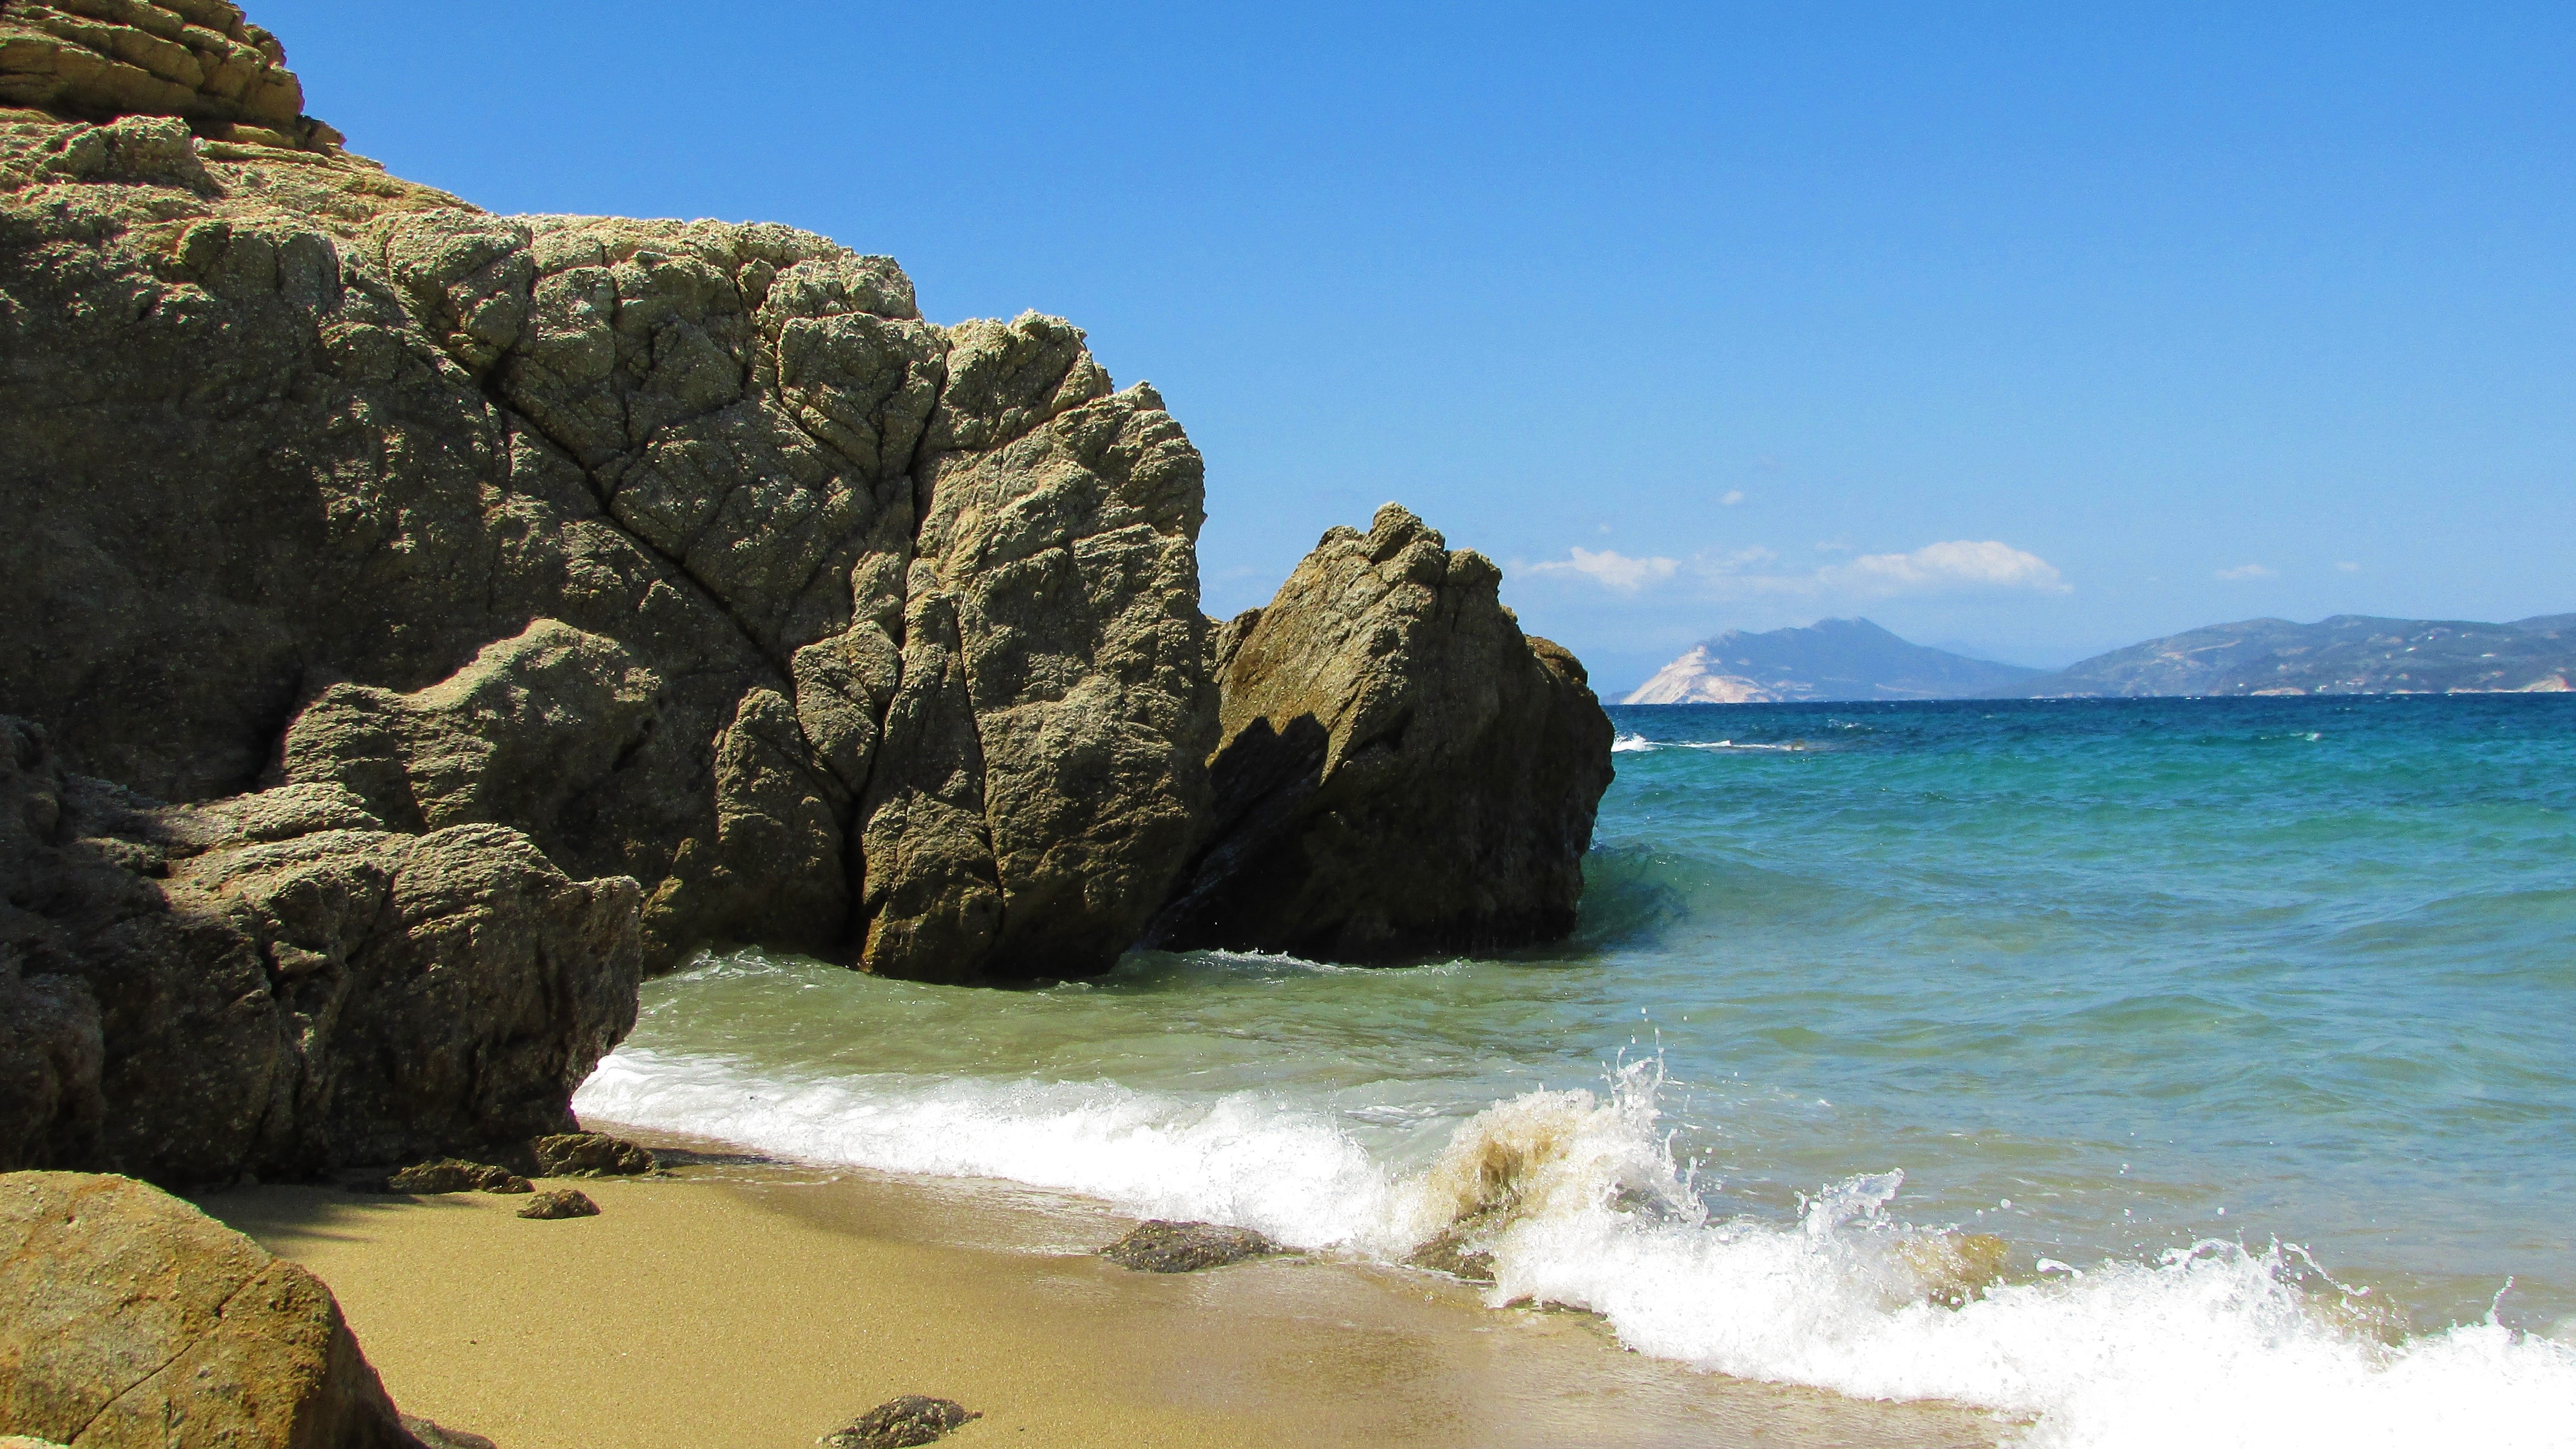
beach, sea, coast, rock, ocean, shore, wave, summer, vacation, travel, formation, cliff, cove, scenic, bay, island, blue, tourism, banana, terrain, material, body of water, greece, cape, skiathos, aegean, touristic, landform, sporades, geographical feature